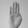
ASL letter: B